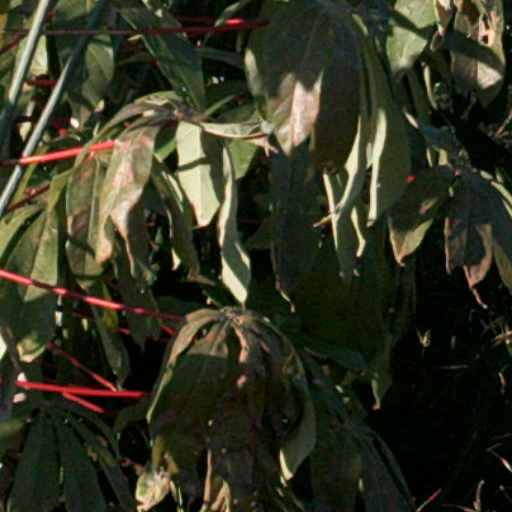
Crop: cassava